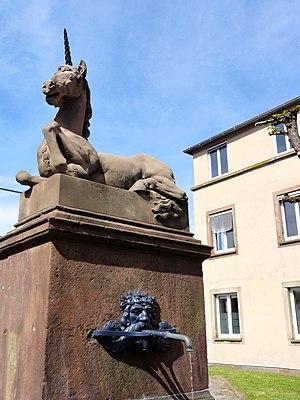
Saverne est une commune française, sous-préfecture du département du Bas-Rhin, dans la région Grand Est.